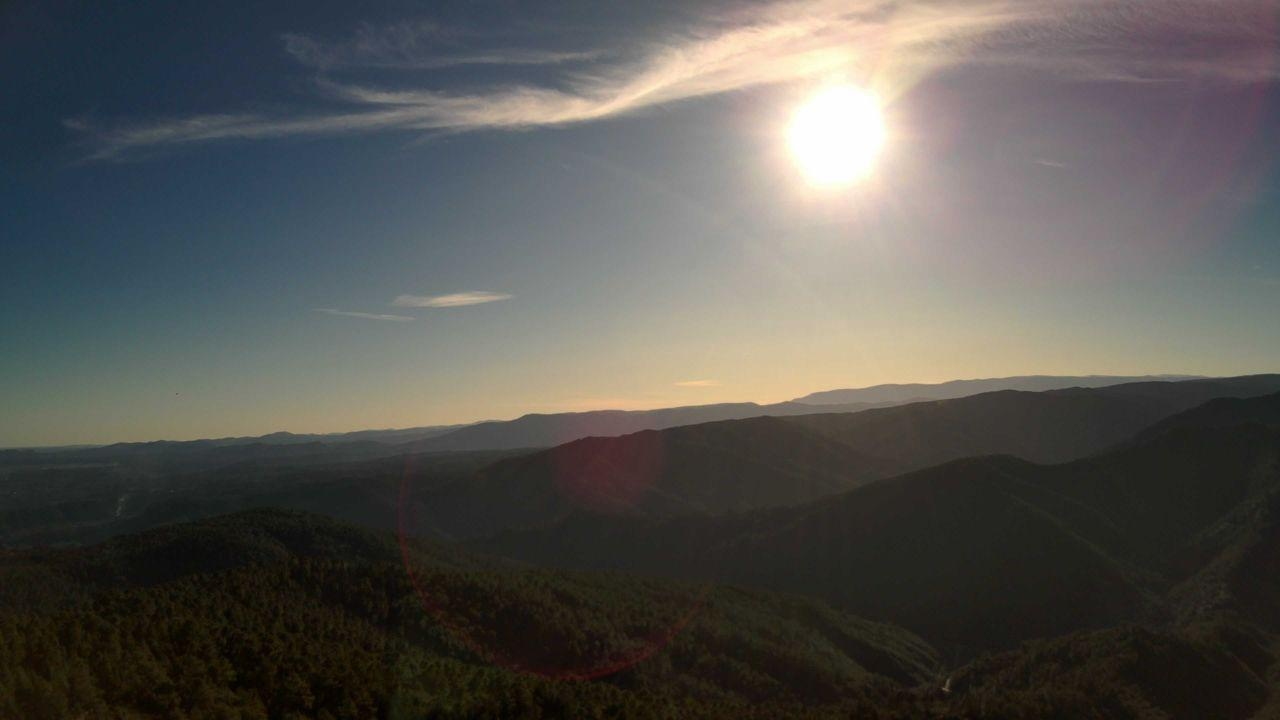
Fire: no
Smoke: yes